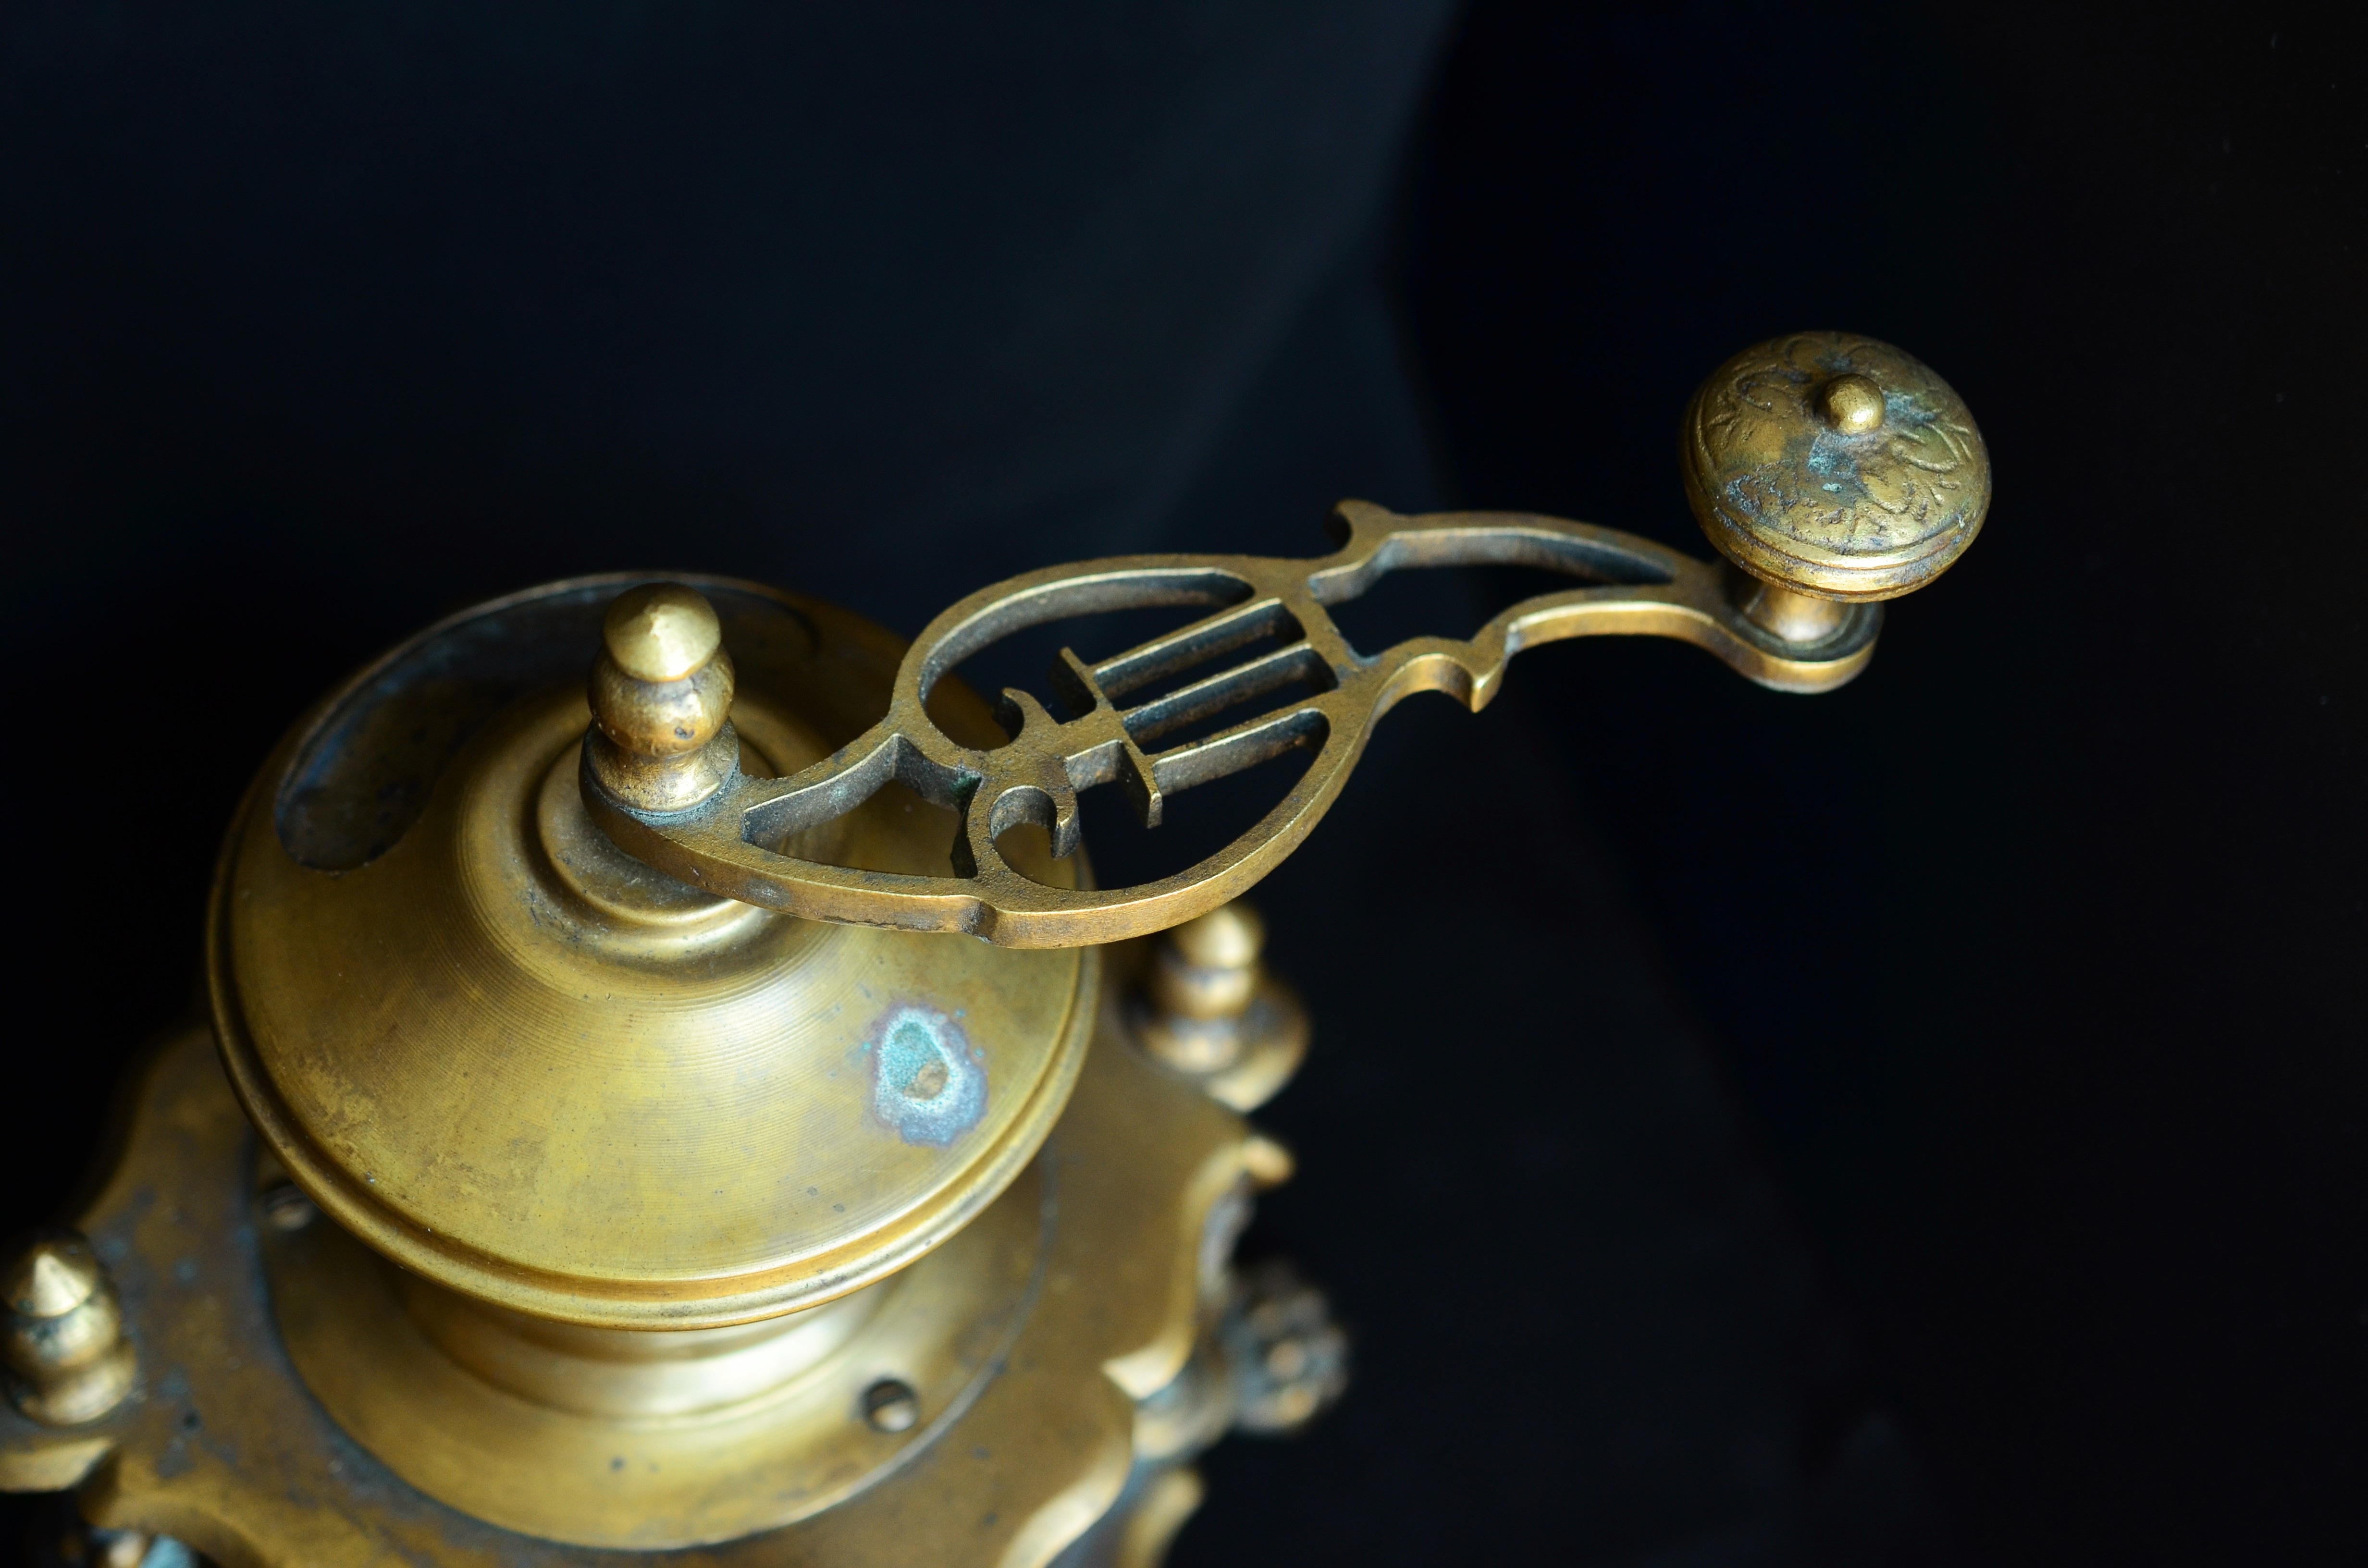
coffee, antique, old, metal, nostalgia, lighting, grind, mill, grinder, brass, iron, macro photography, crank, manually